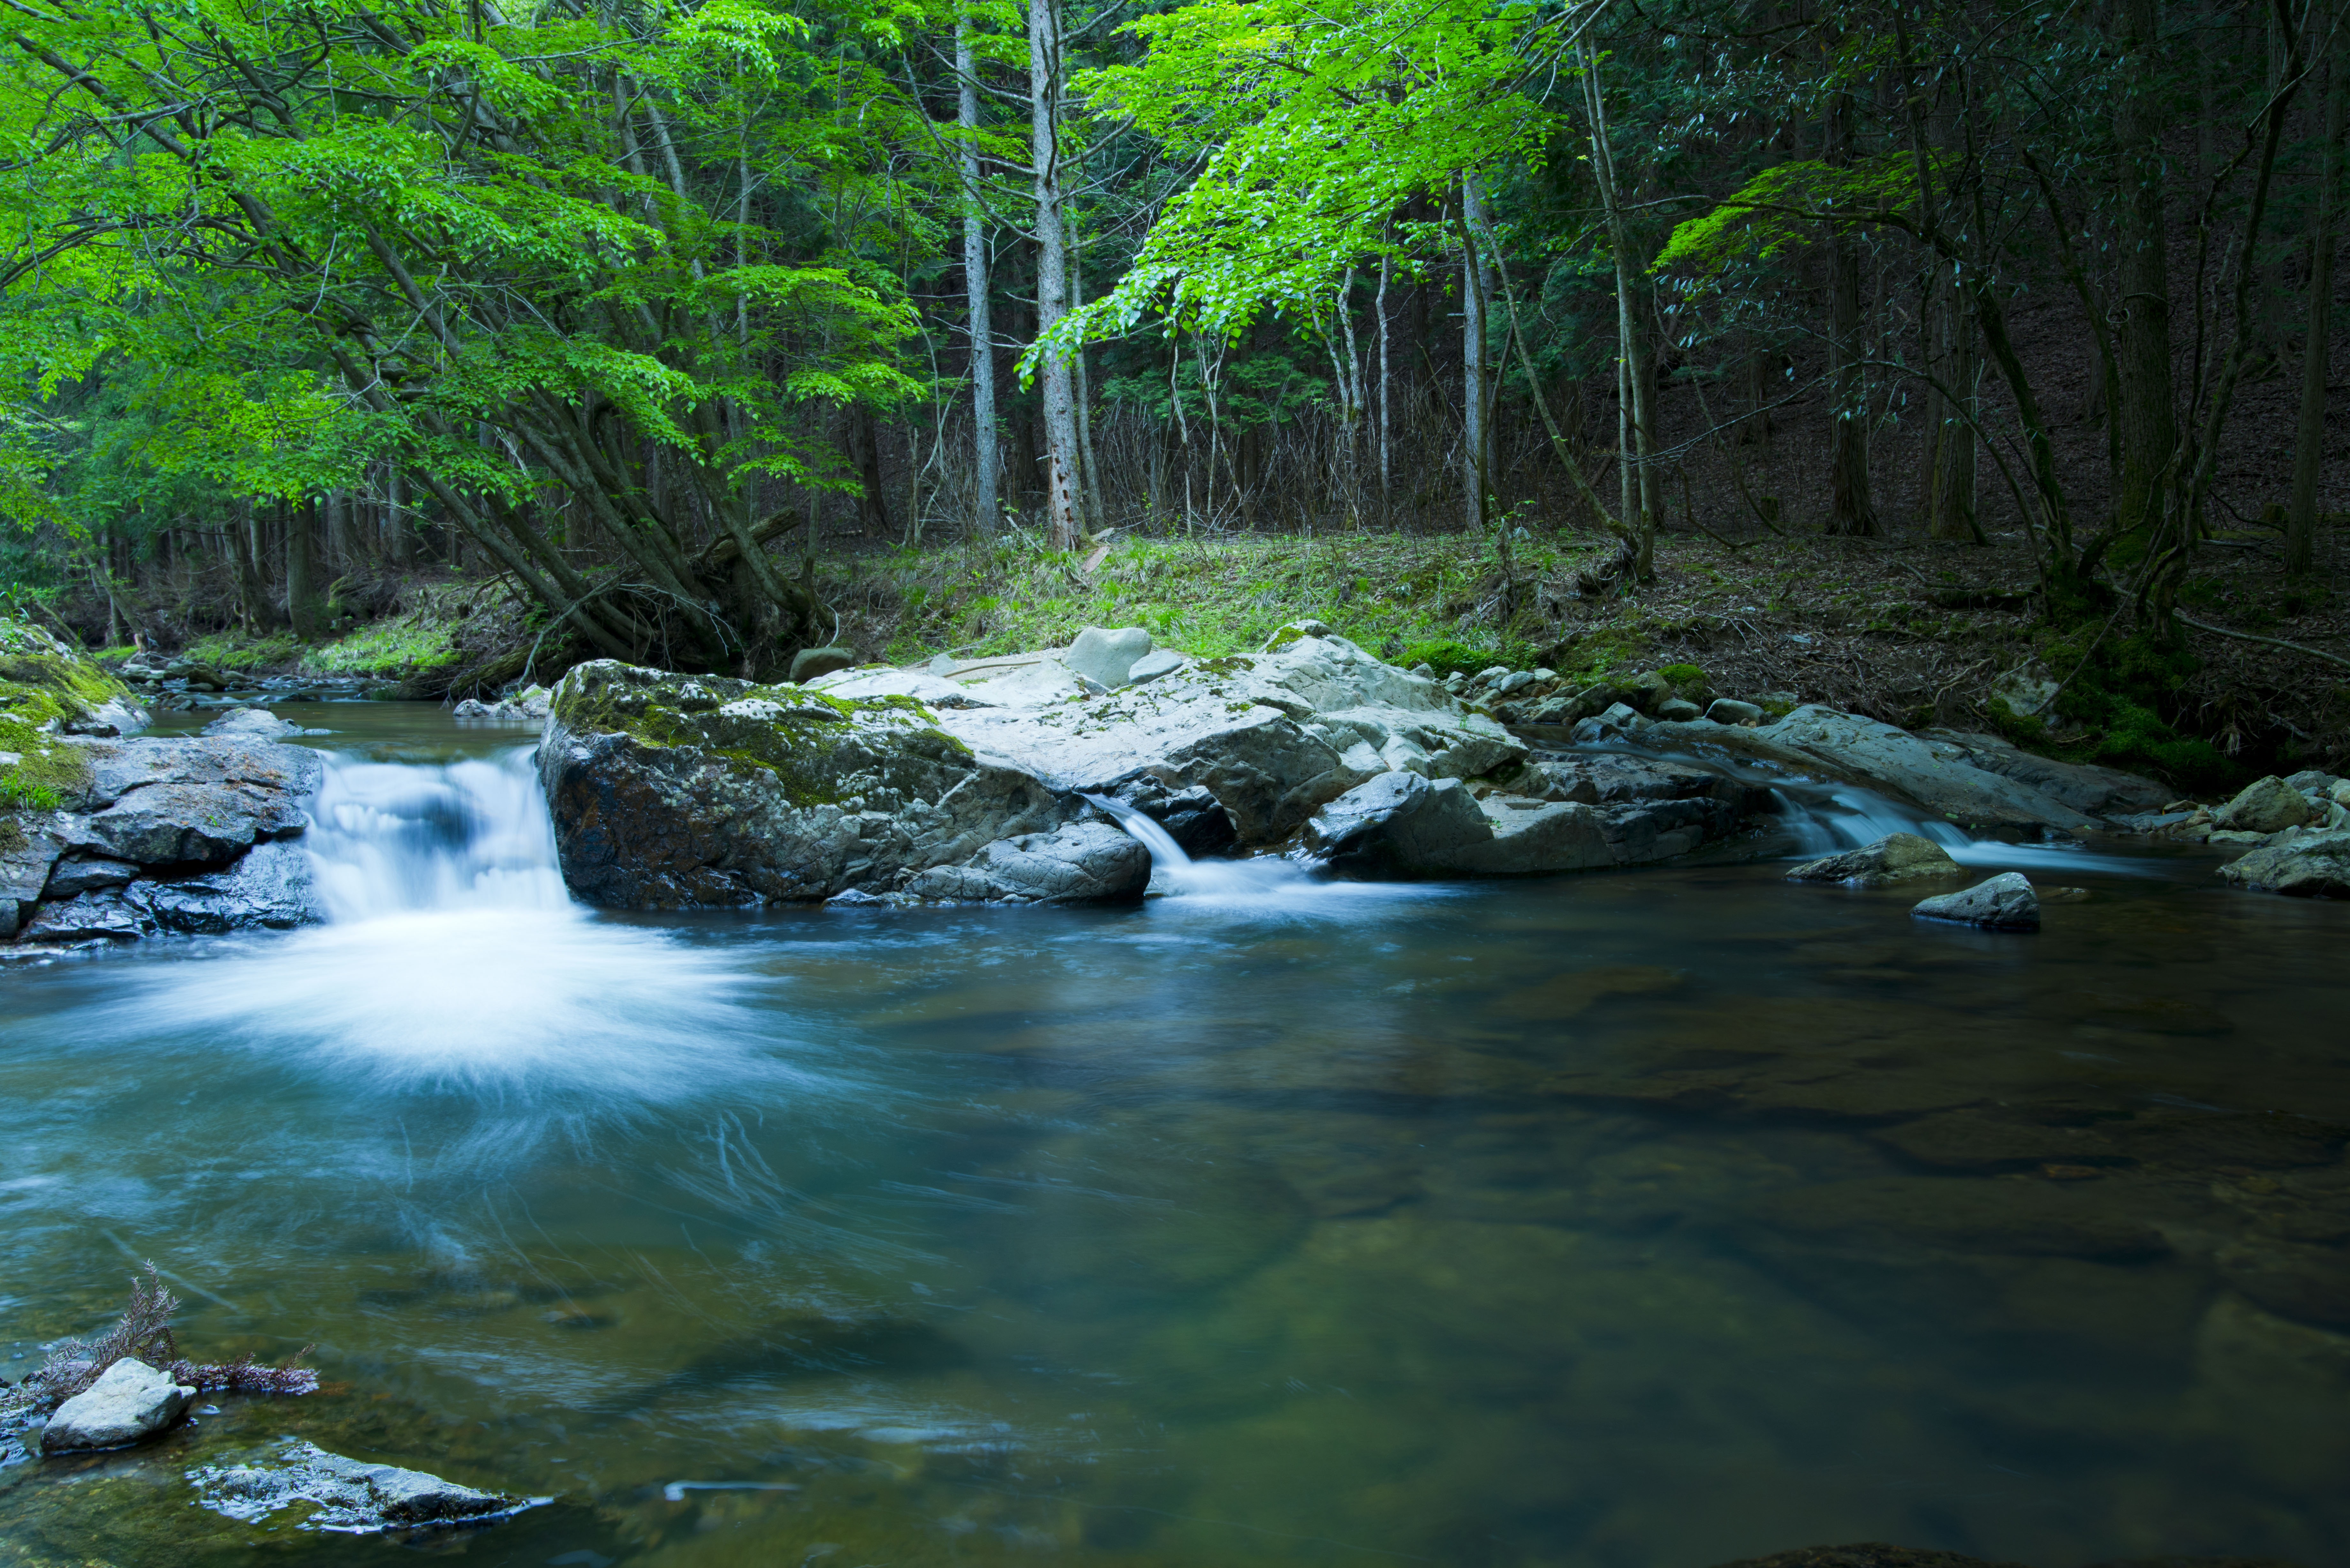
landscape, tree, water, nature, forest, waterfall, creek, wilderness, mountain, plant, wood, fall, river, valley, stream, green, flow, jungle, natural, shadow, rapid, japan, body of water, rainforest, woodland, habitat, water feature, watercourse, landform, fresh green, clear stream, natural environment, geographical feature